Ordinance room

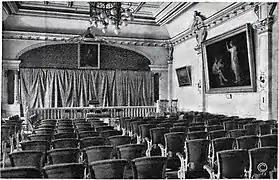
Salt Lake Temple Terrestrial room and veil

This room has no murals, but is "restful in its soft coloring and air of comfort." Its appointments "combine richness and simplicity," often including elaborately framed mirrors and paintings, and crystal chandeliers. "For convenience [this room is] designated the Terrestrial Room." In this room "lectures are given pertaining to the endowments" (Talmage, 206–207).